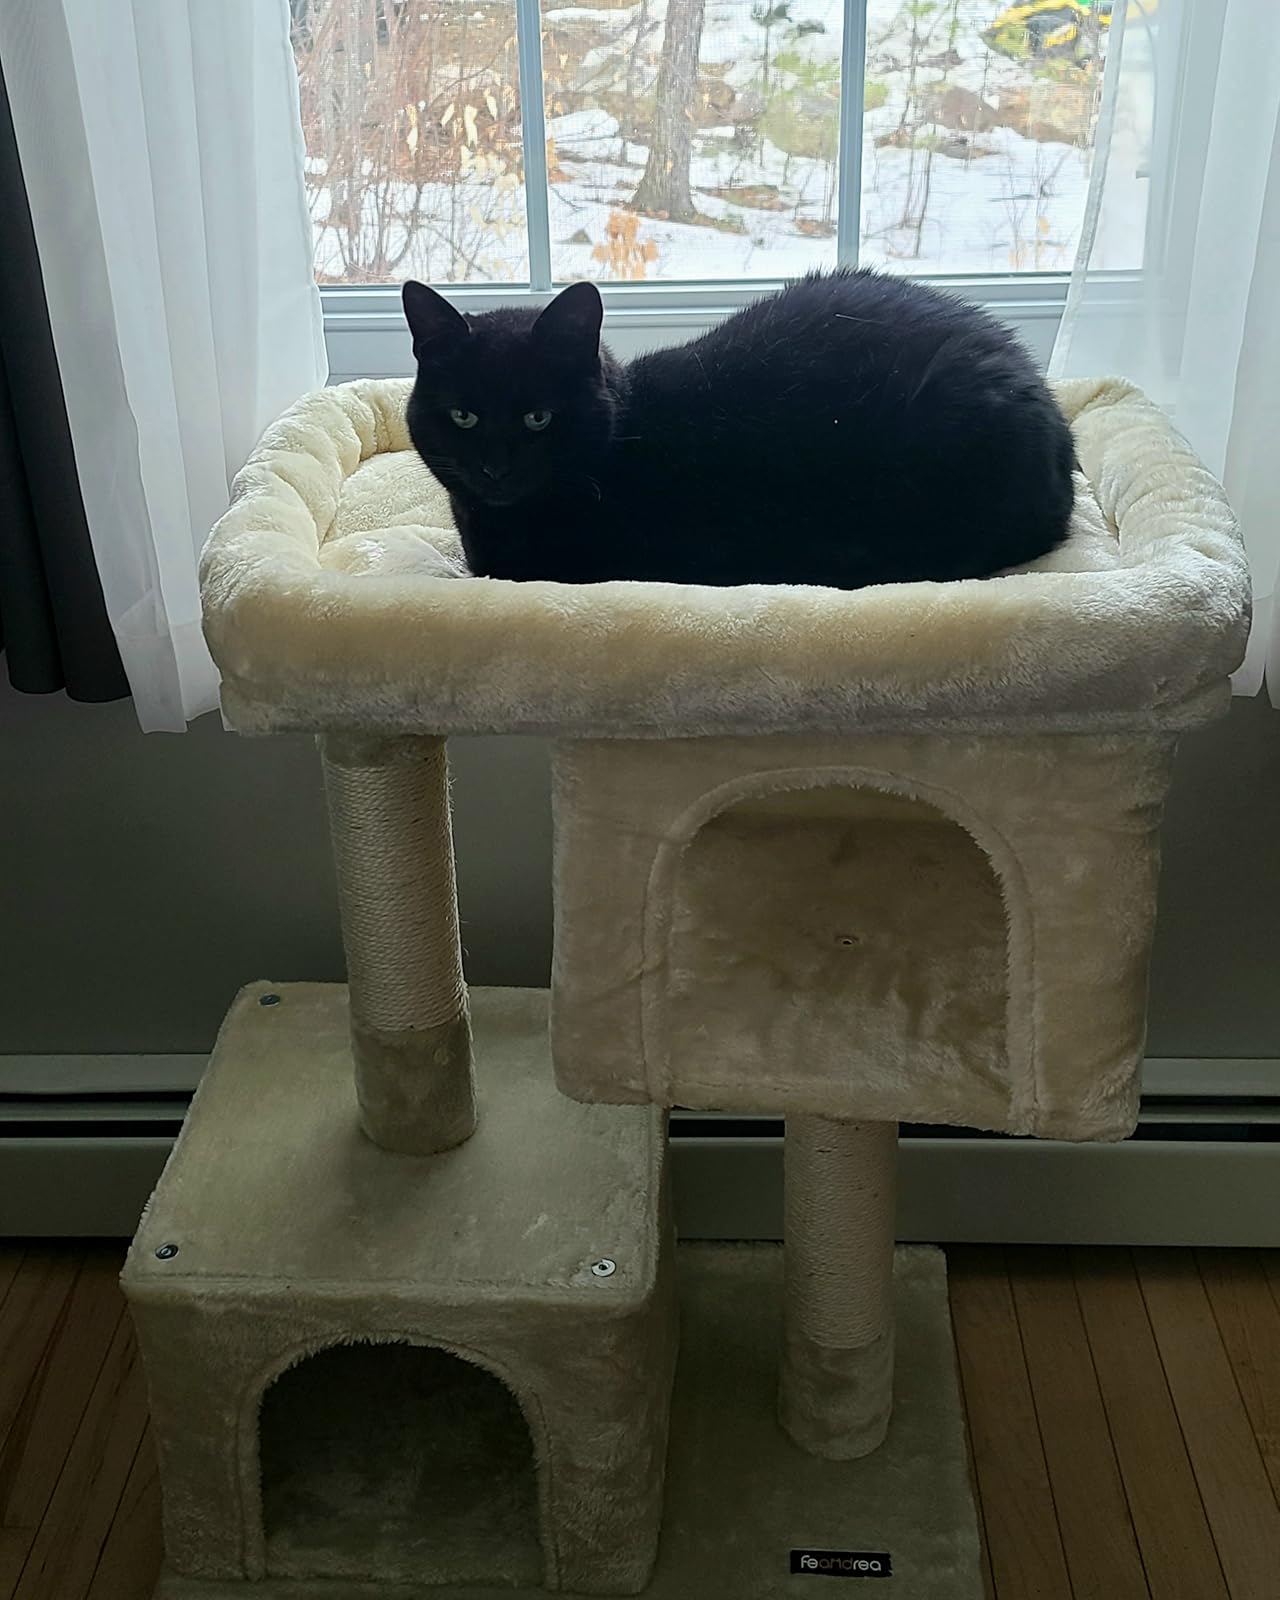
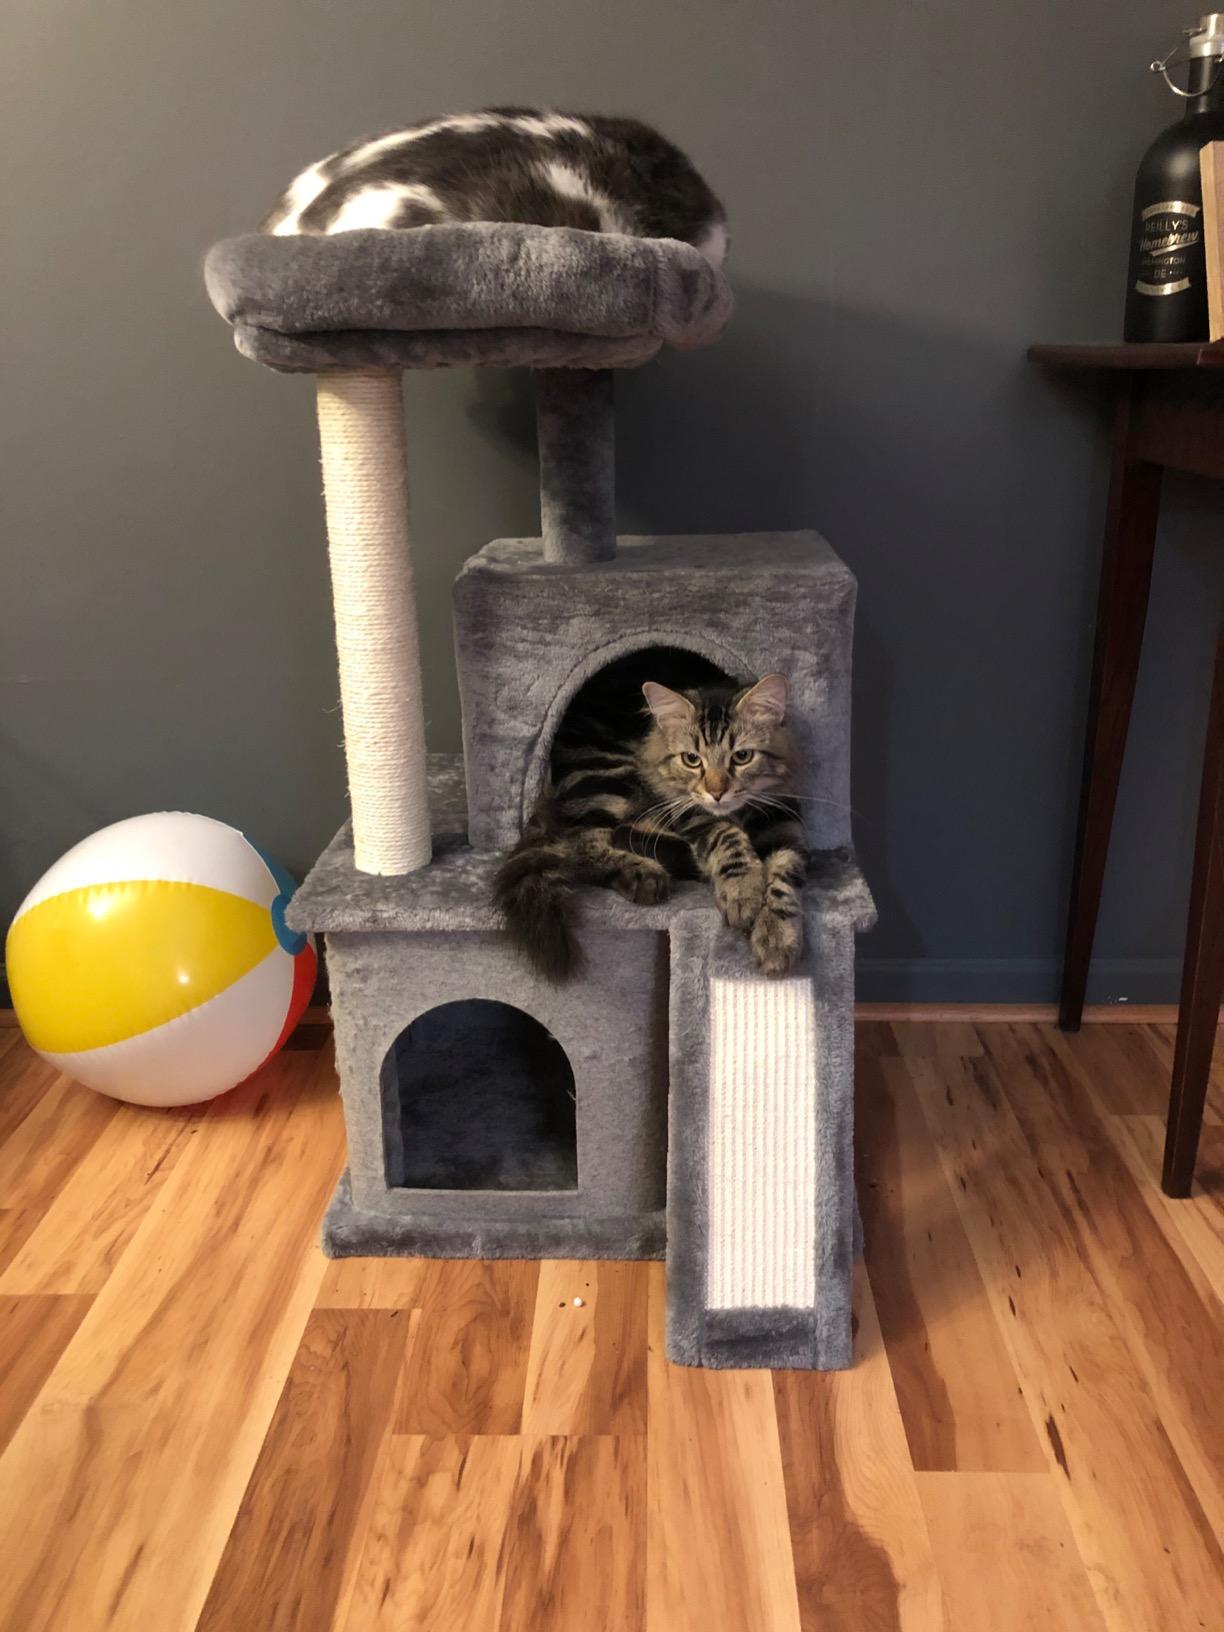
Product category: items_cat tree
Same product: no